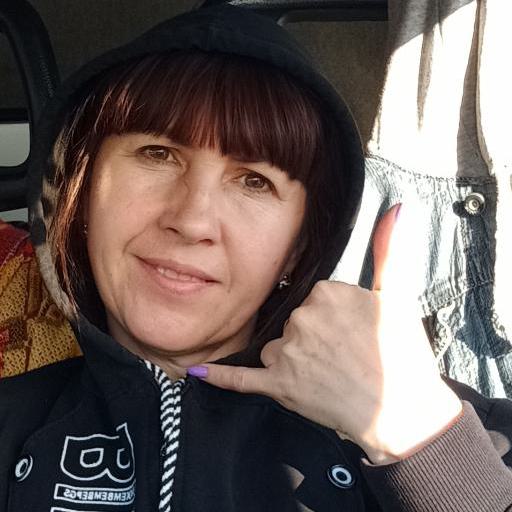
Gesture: call